Cofactor Genomics

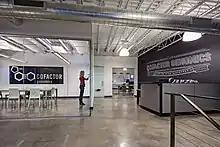

Cofactor Genomics is a biotech company that primarily focuses on drug development, medical research, and personalized medicine.